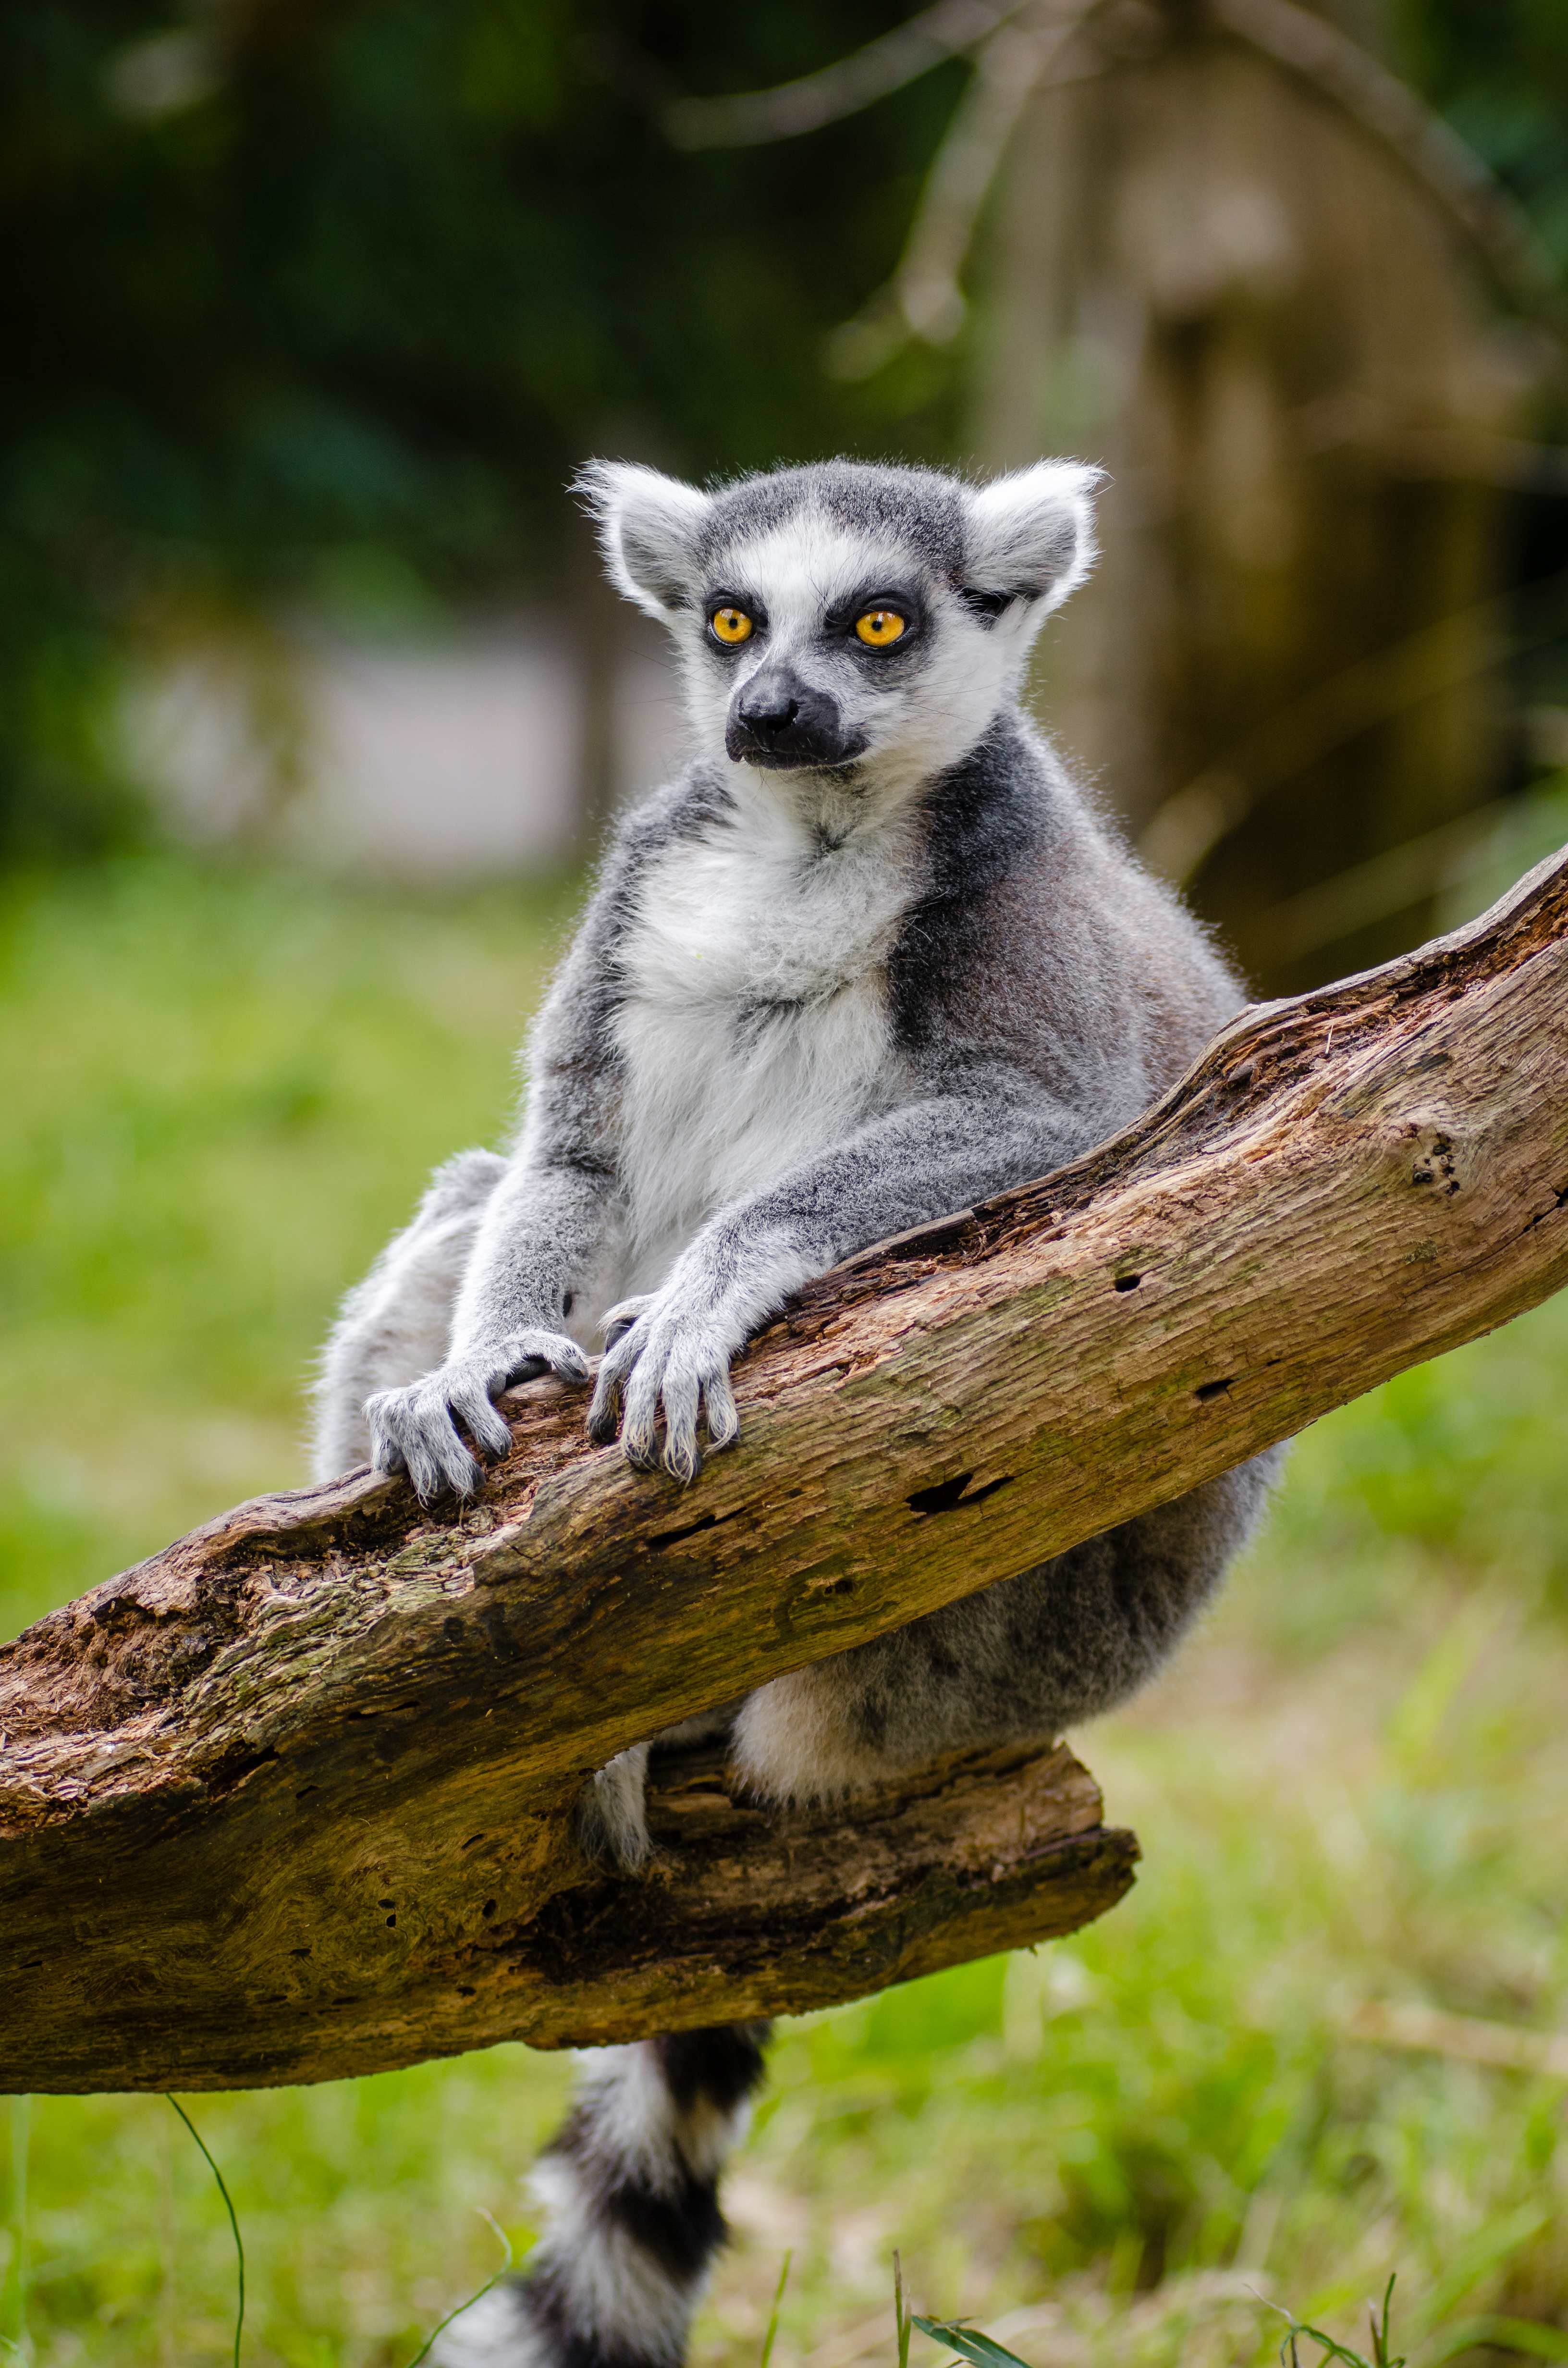
nature, animal, wildlife, zoo, mammal, fauna, primate, madagascar, vertebrate, lemur, outdoor recreation, new world monkey